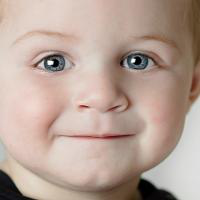
Age group: age 01-10